Ken Schrader Racing

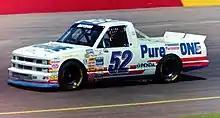
Tobey Butler Schrader Racing Chevrolet 1997

Butler was hired as the team's full-time driver in 1997, with Purolator becoming the team's new sponsor. After eleven races, he was replaced by Mike Wallace, who had a second-place finish at California Speedway. Schrader himself ran a second entry, the No. 53 Penda Truck Accessories-sponsored Chevy, at Richmond International Raceway, finishing sixth. Wallace drove exclusively for Schrader in 1998, posting eleven top-tens. He would leave for Ultra Motorsports at the end of the season, and Purolator ended its sponsorship in NASCAR.